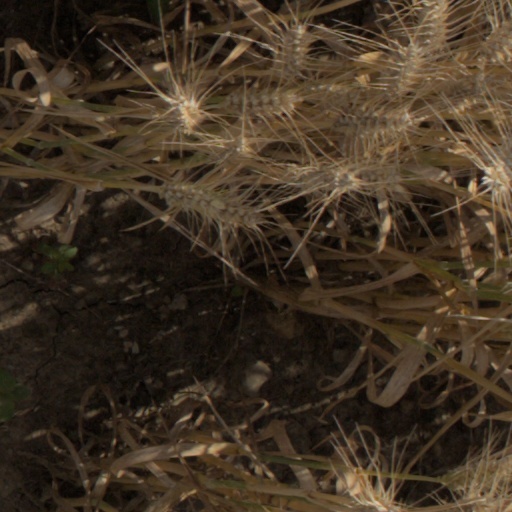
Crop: wheat